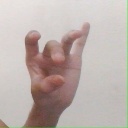
अक्षर: ओ